Political positions of Libertas

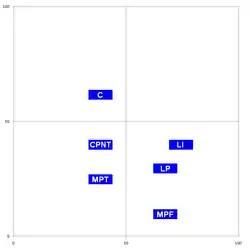
Six Libertas party positions at 29 May 2009 (see for sources).

The EUProfiler gave the positions of political parties on the left-right and Eurosceptic spectra. Six of those parties were Libertas parties. They were as follows: